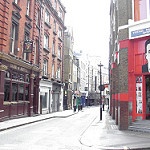
Scene: Outdoor